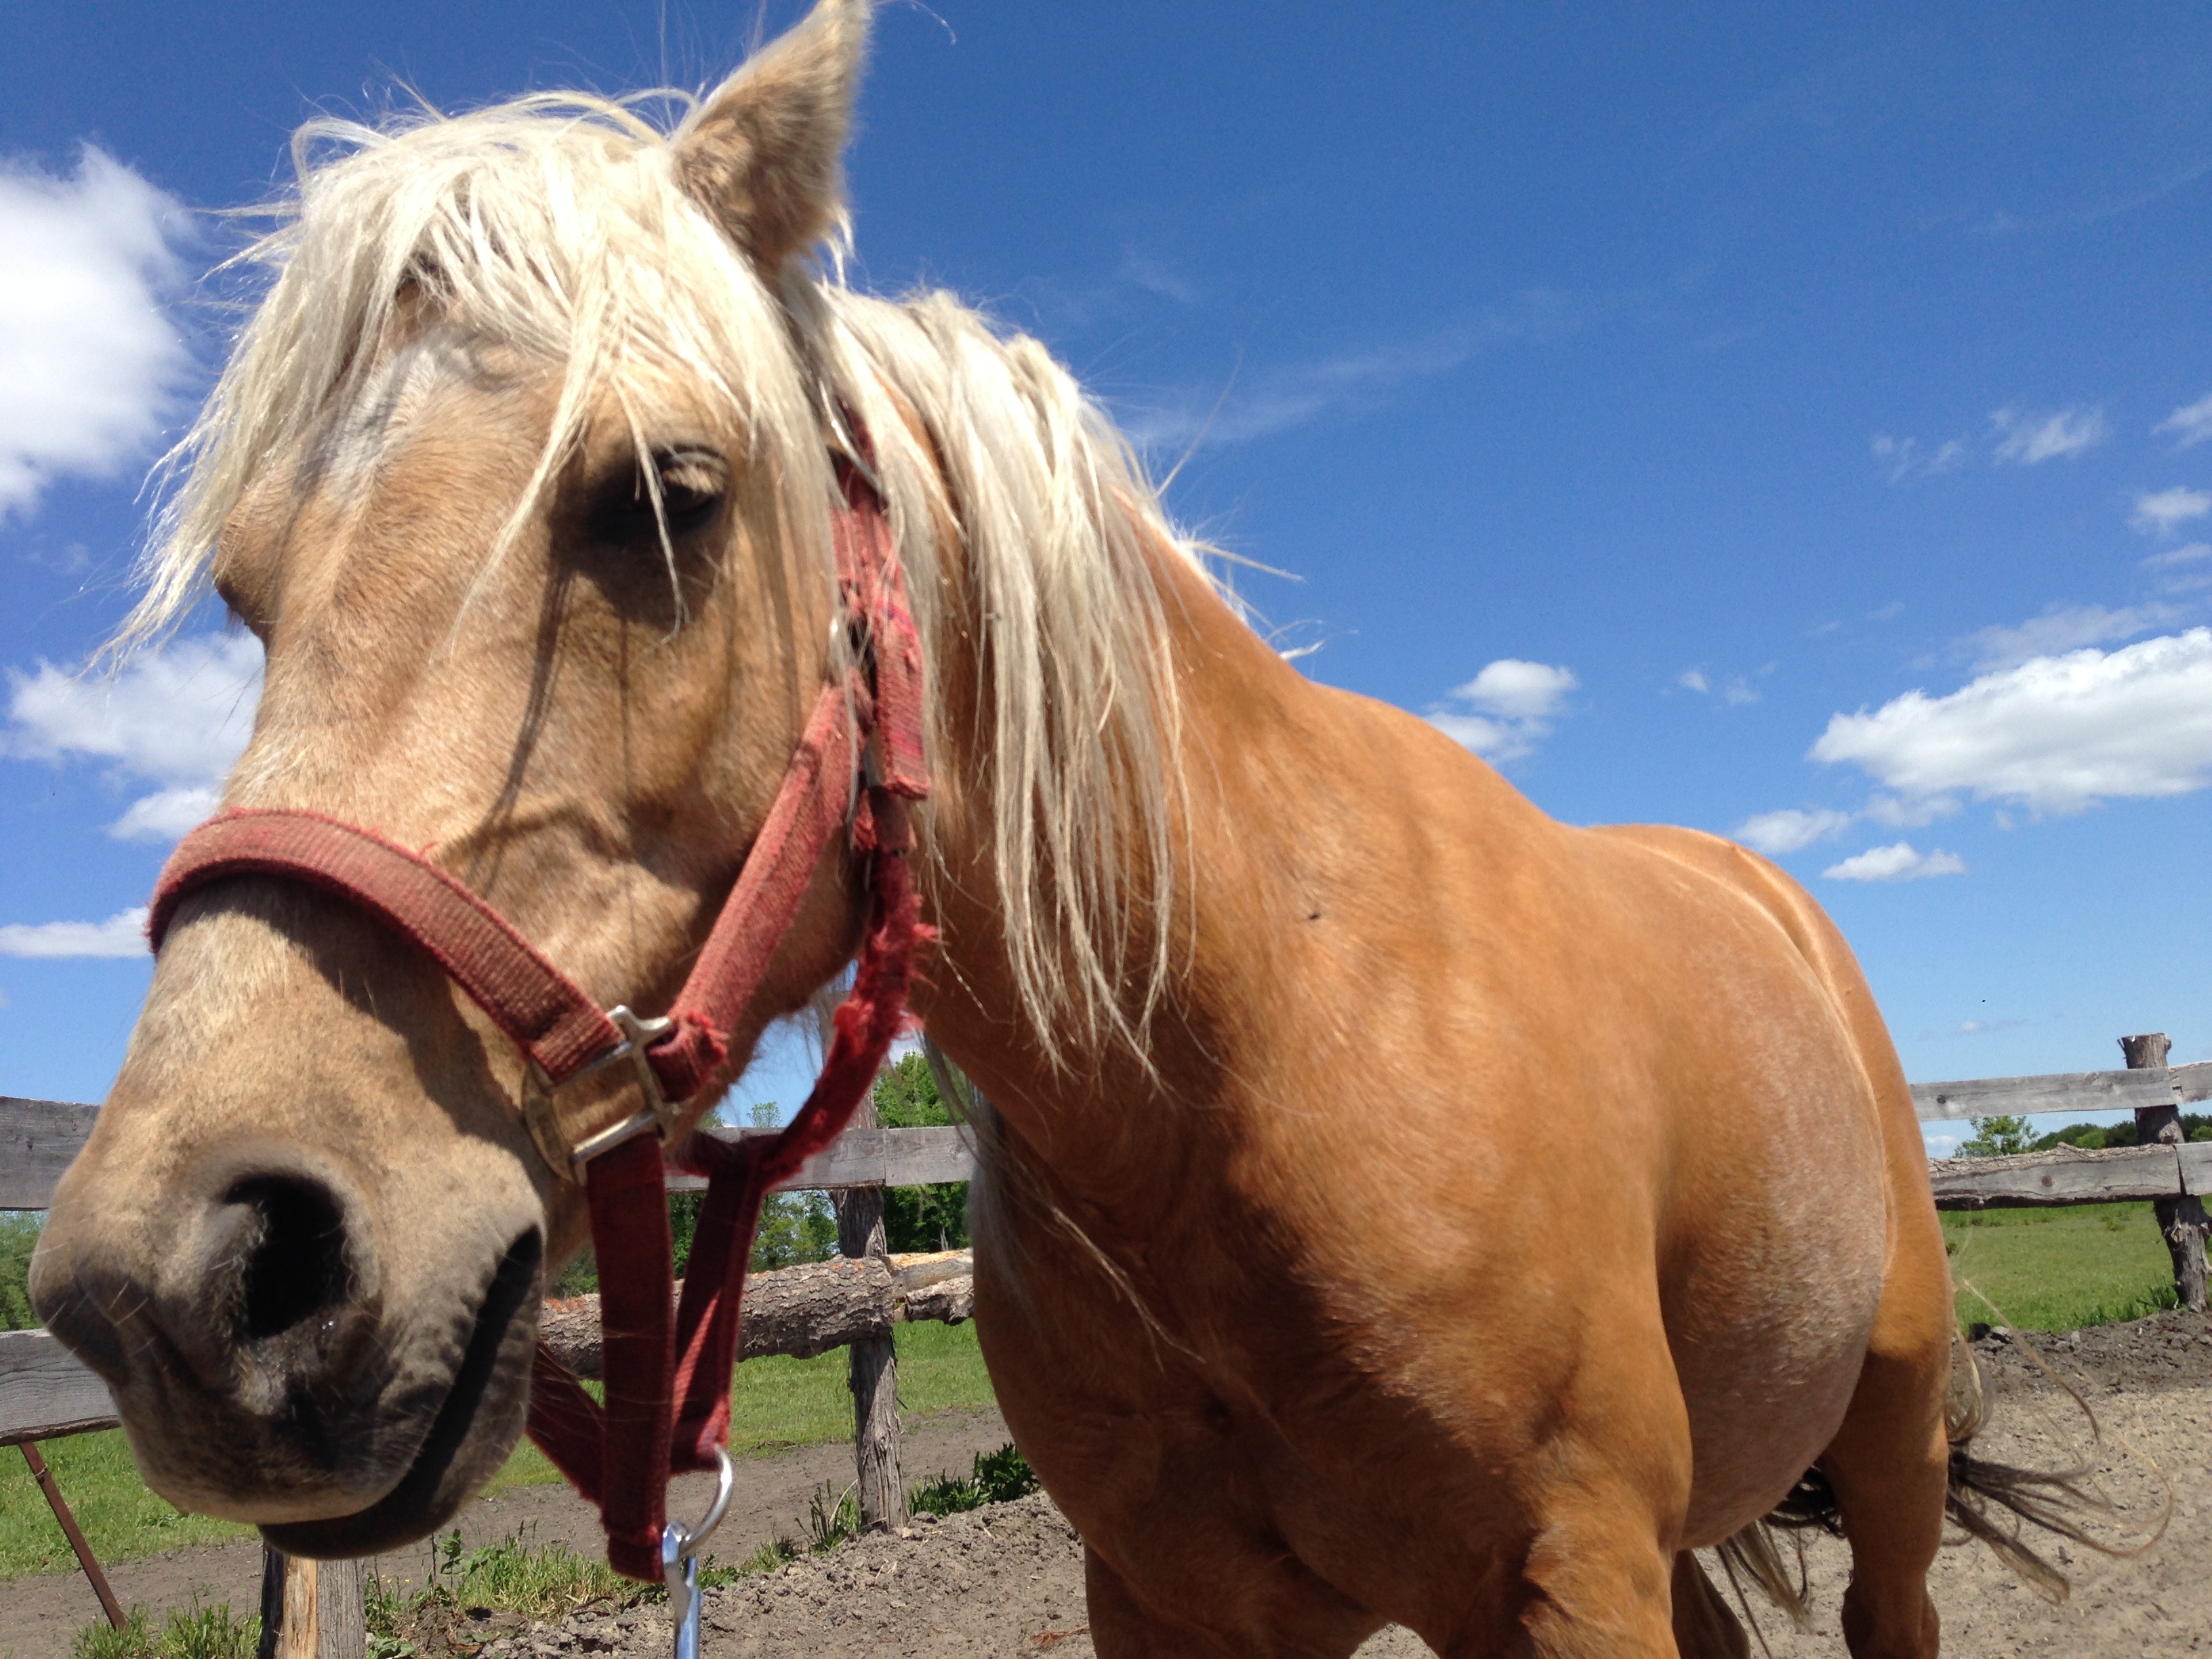
pasture, horse, mammal, stallion, mane, equestrian, bridle, equine, pony, mare, beautiful, breed, halter, pack animal, haflinger, horse like mammal, mustang horse, horse harness